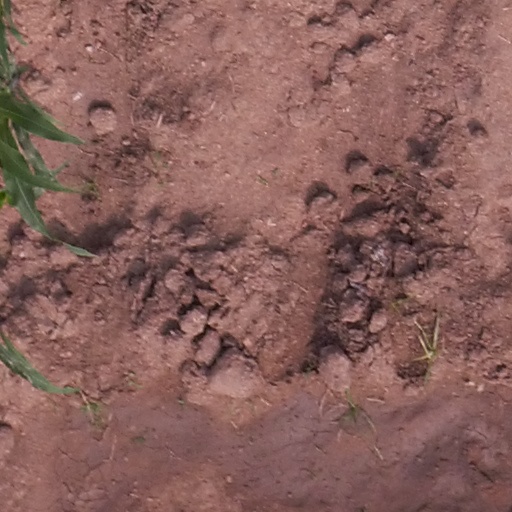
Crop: maize; corn